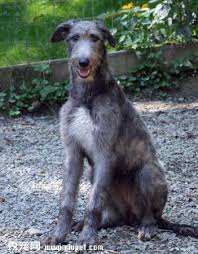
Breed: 224-n000056-Scottish_deerhound